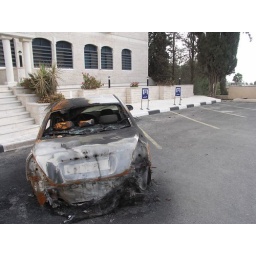
A car torched outside a government building during Fatah-Hamas clashes in Ramallah.